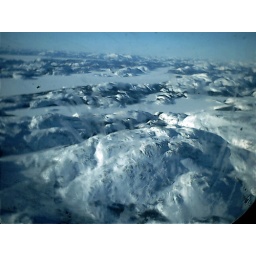
taken from a small plane flying the coast of Labrador in winter - smudges couldn't be avoided